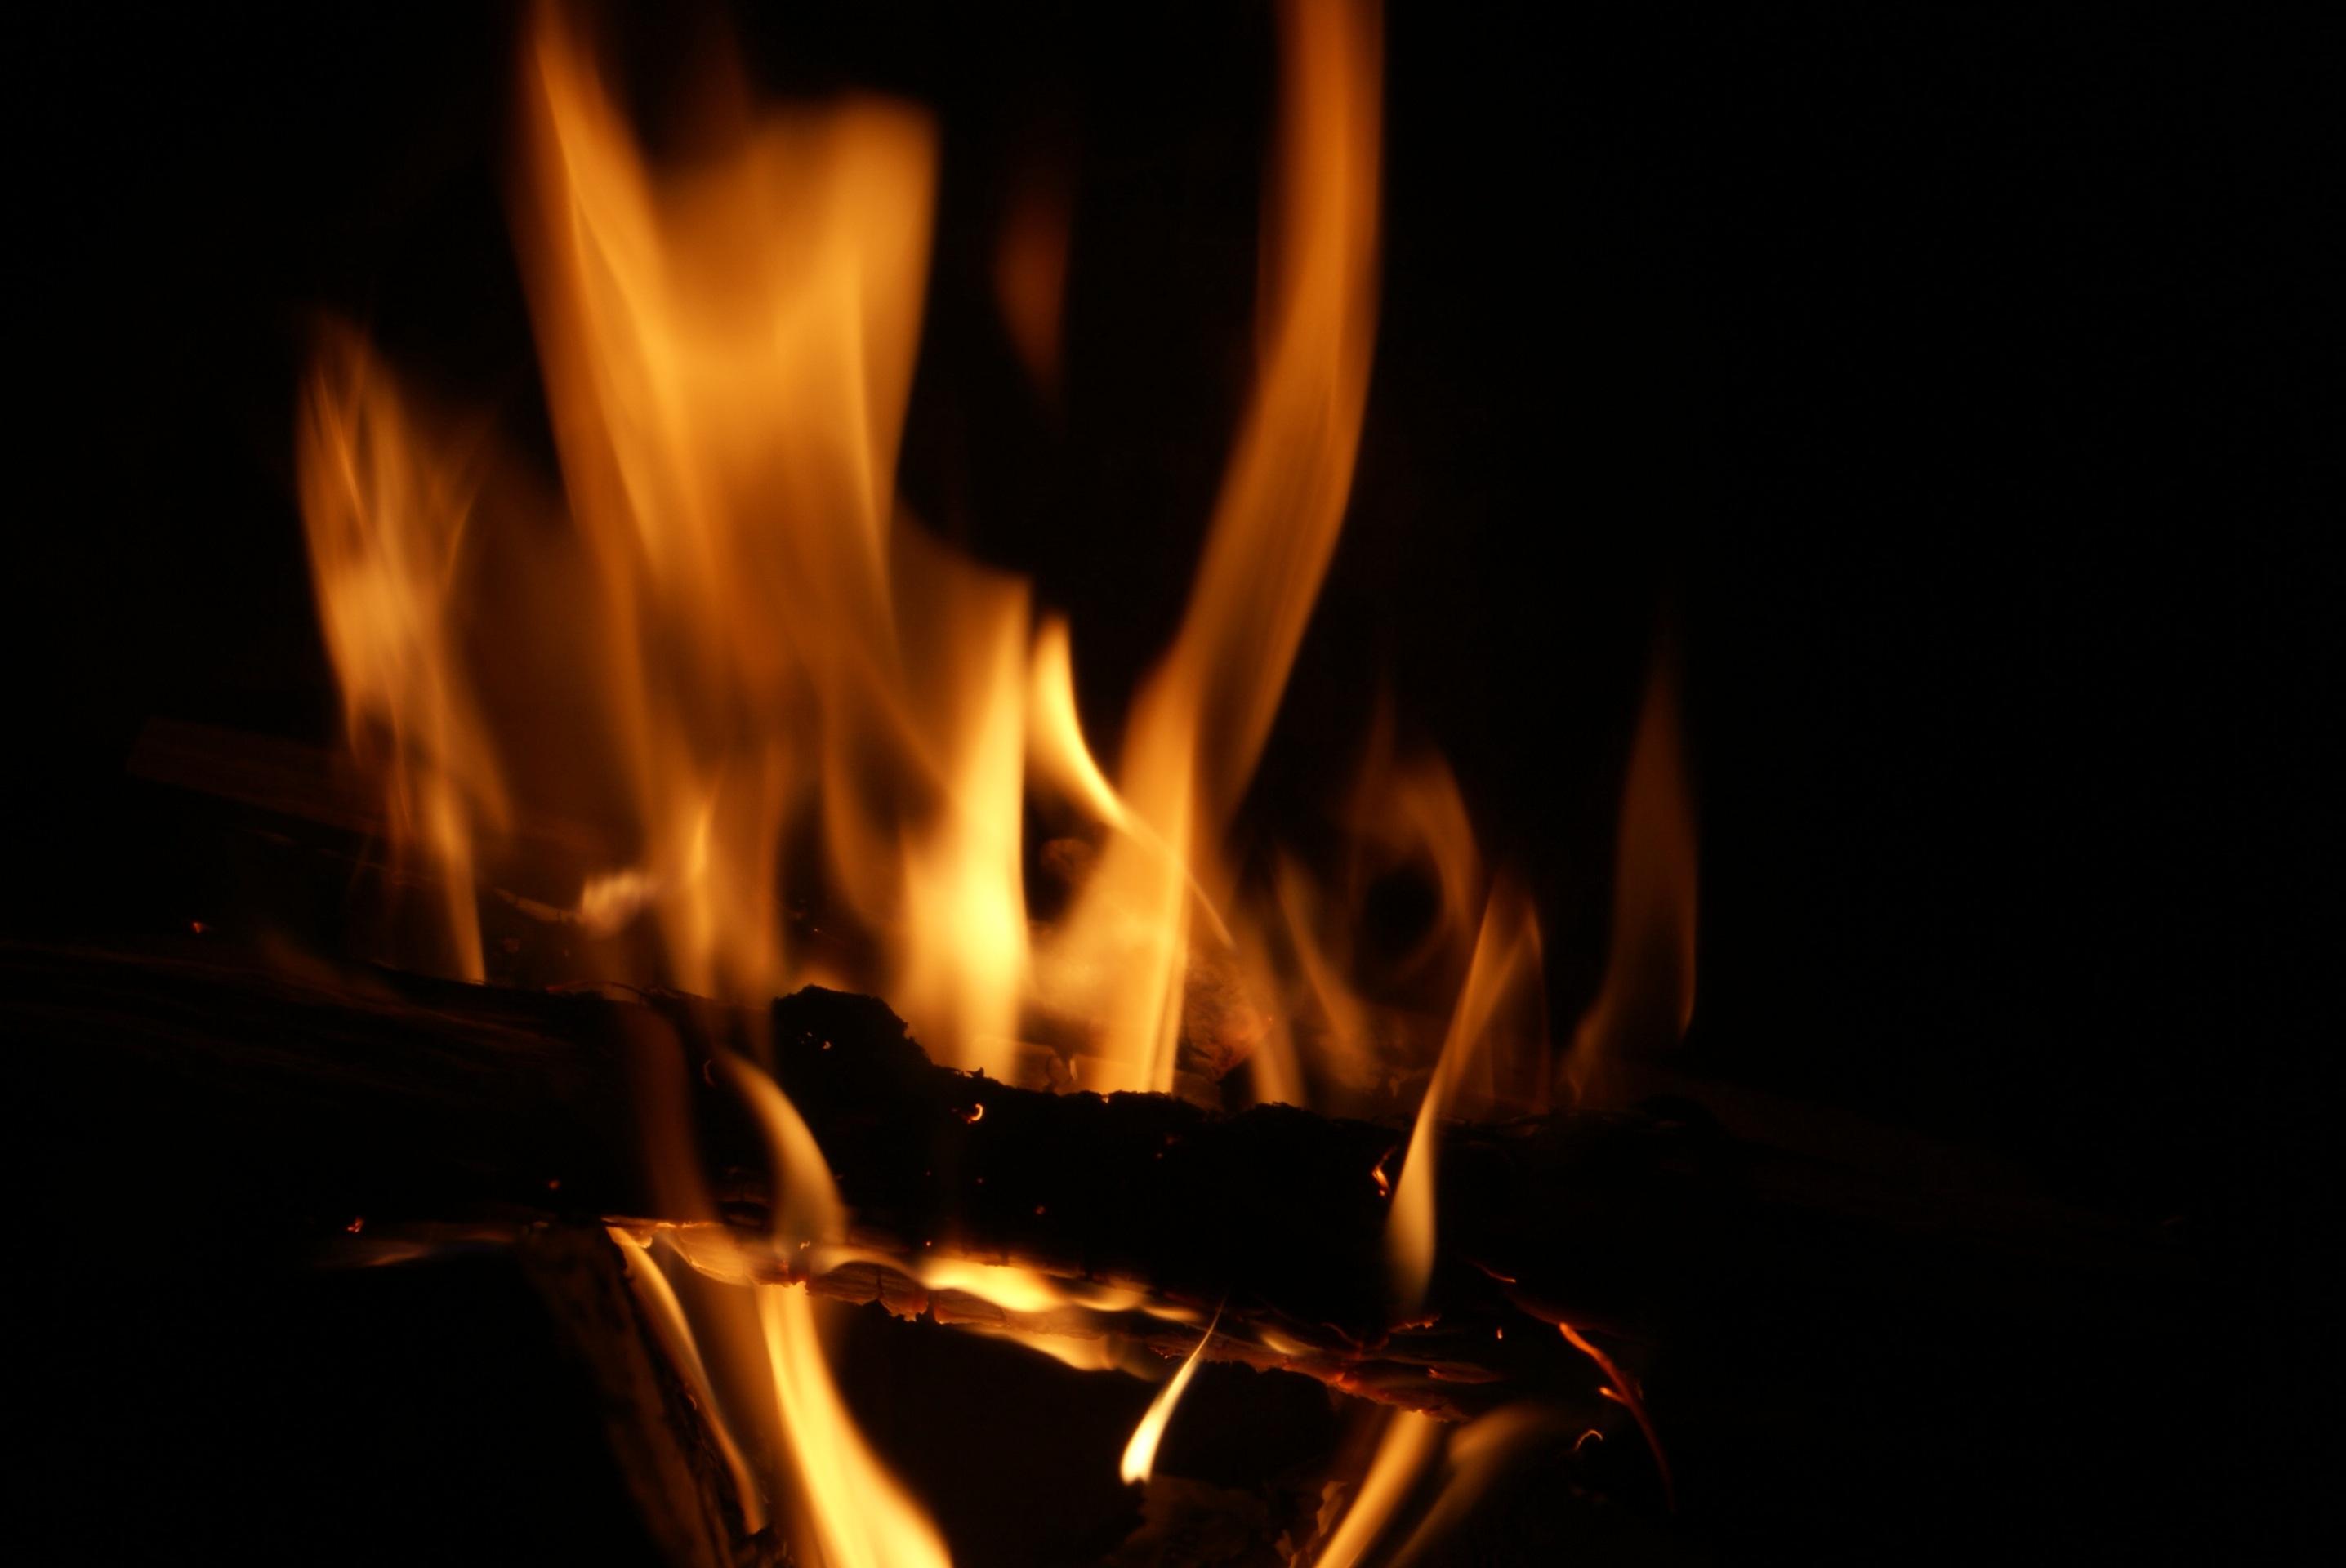
light, dark, flame, fire, darkness, black, yellow, campfire, bonfire, radio, at night, lights, new year's eve